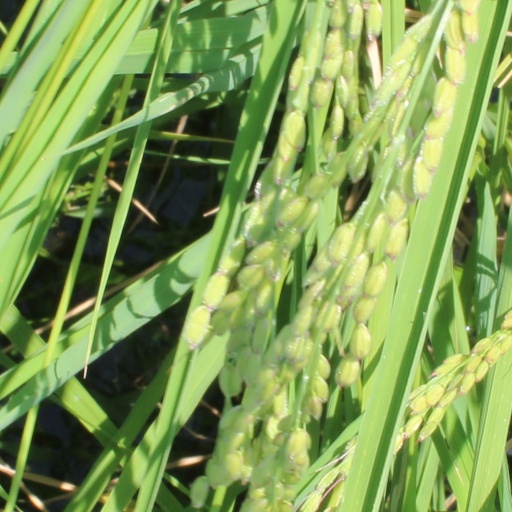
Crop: rice